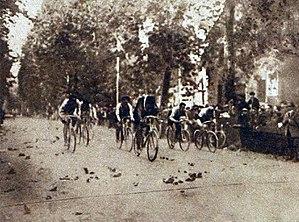
Henri Pélissier, vainqueur au sprint du Tour de Lombardie en 1911.
Le Tour de Lombardie, officiellement nommé Il Lombardia est une course cycliste italienne créée en 1905. La course est traditionnellement la dernière des cinq classiques « monuments » de la saison et est considérée comme l'une des courses d'un jour les plus prestigieuses du cyclisme sur route. Elle se dispute à l'automne, le plus souvent le troisième week-end d’octobre, ce qui lui vaut le surnom de Classique des feuilles mortes, qu'elle partage avec Paris-Tours. Elle se court sur un parcours difficile, entre les lacs et les montagnes de Lombardie. La montée la plus célèbre de la course est la Madonna del Ghisallo dans le final de la course.